John Rutledge House

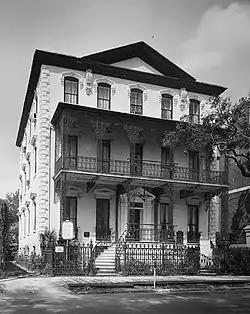
John Rutledge House

The Governor John Rutledge House is a historic house at 116 Broad Street in Charleston, South Carolina. Completed in 1763 by an unknown architect, it was the home of Founding Father John Rutledge, a Governor of South Carolina and a signer of the United States Constitution. It was declared a National Historic Landmark in 1973.